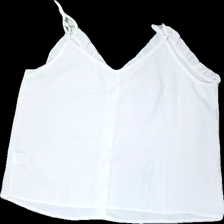
View: back
Type: Top
Category: Ladies
Brand: Not in the list
Brand text on label: Shein
Colors: White
Material: 100% Polyester
Cut: Regular, Loose, V-collar
Size: L
Season: All
Price range: <50
Recommended usage: Recycle